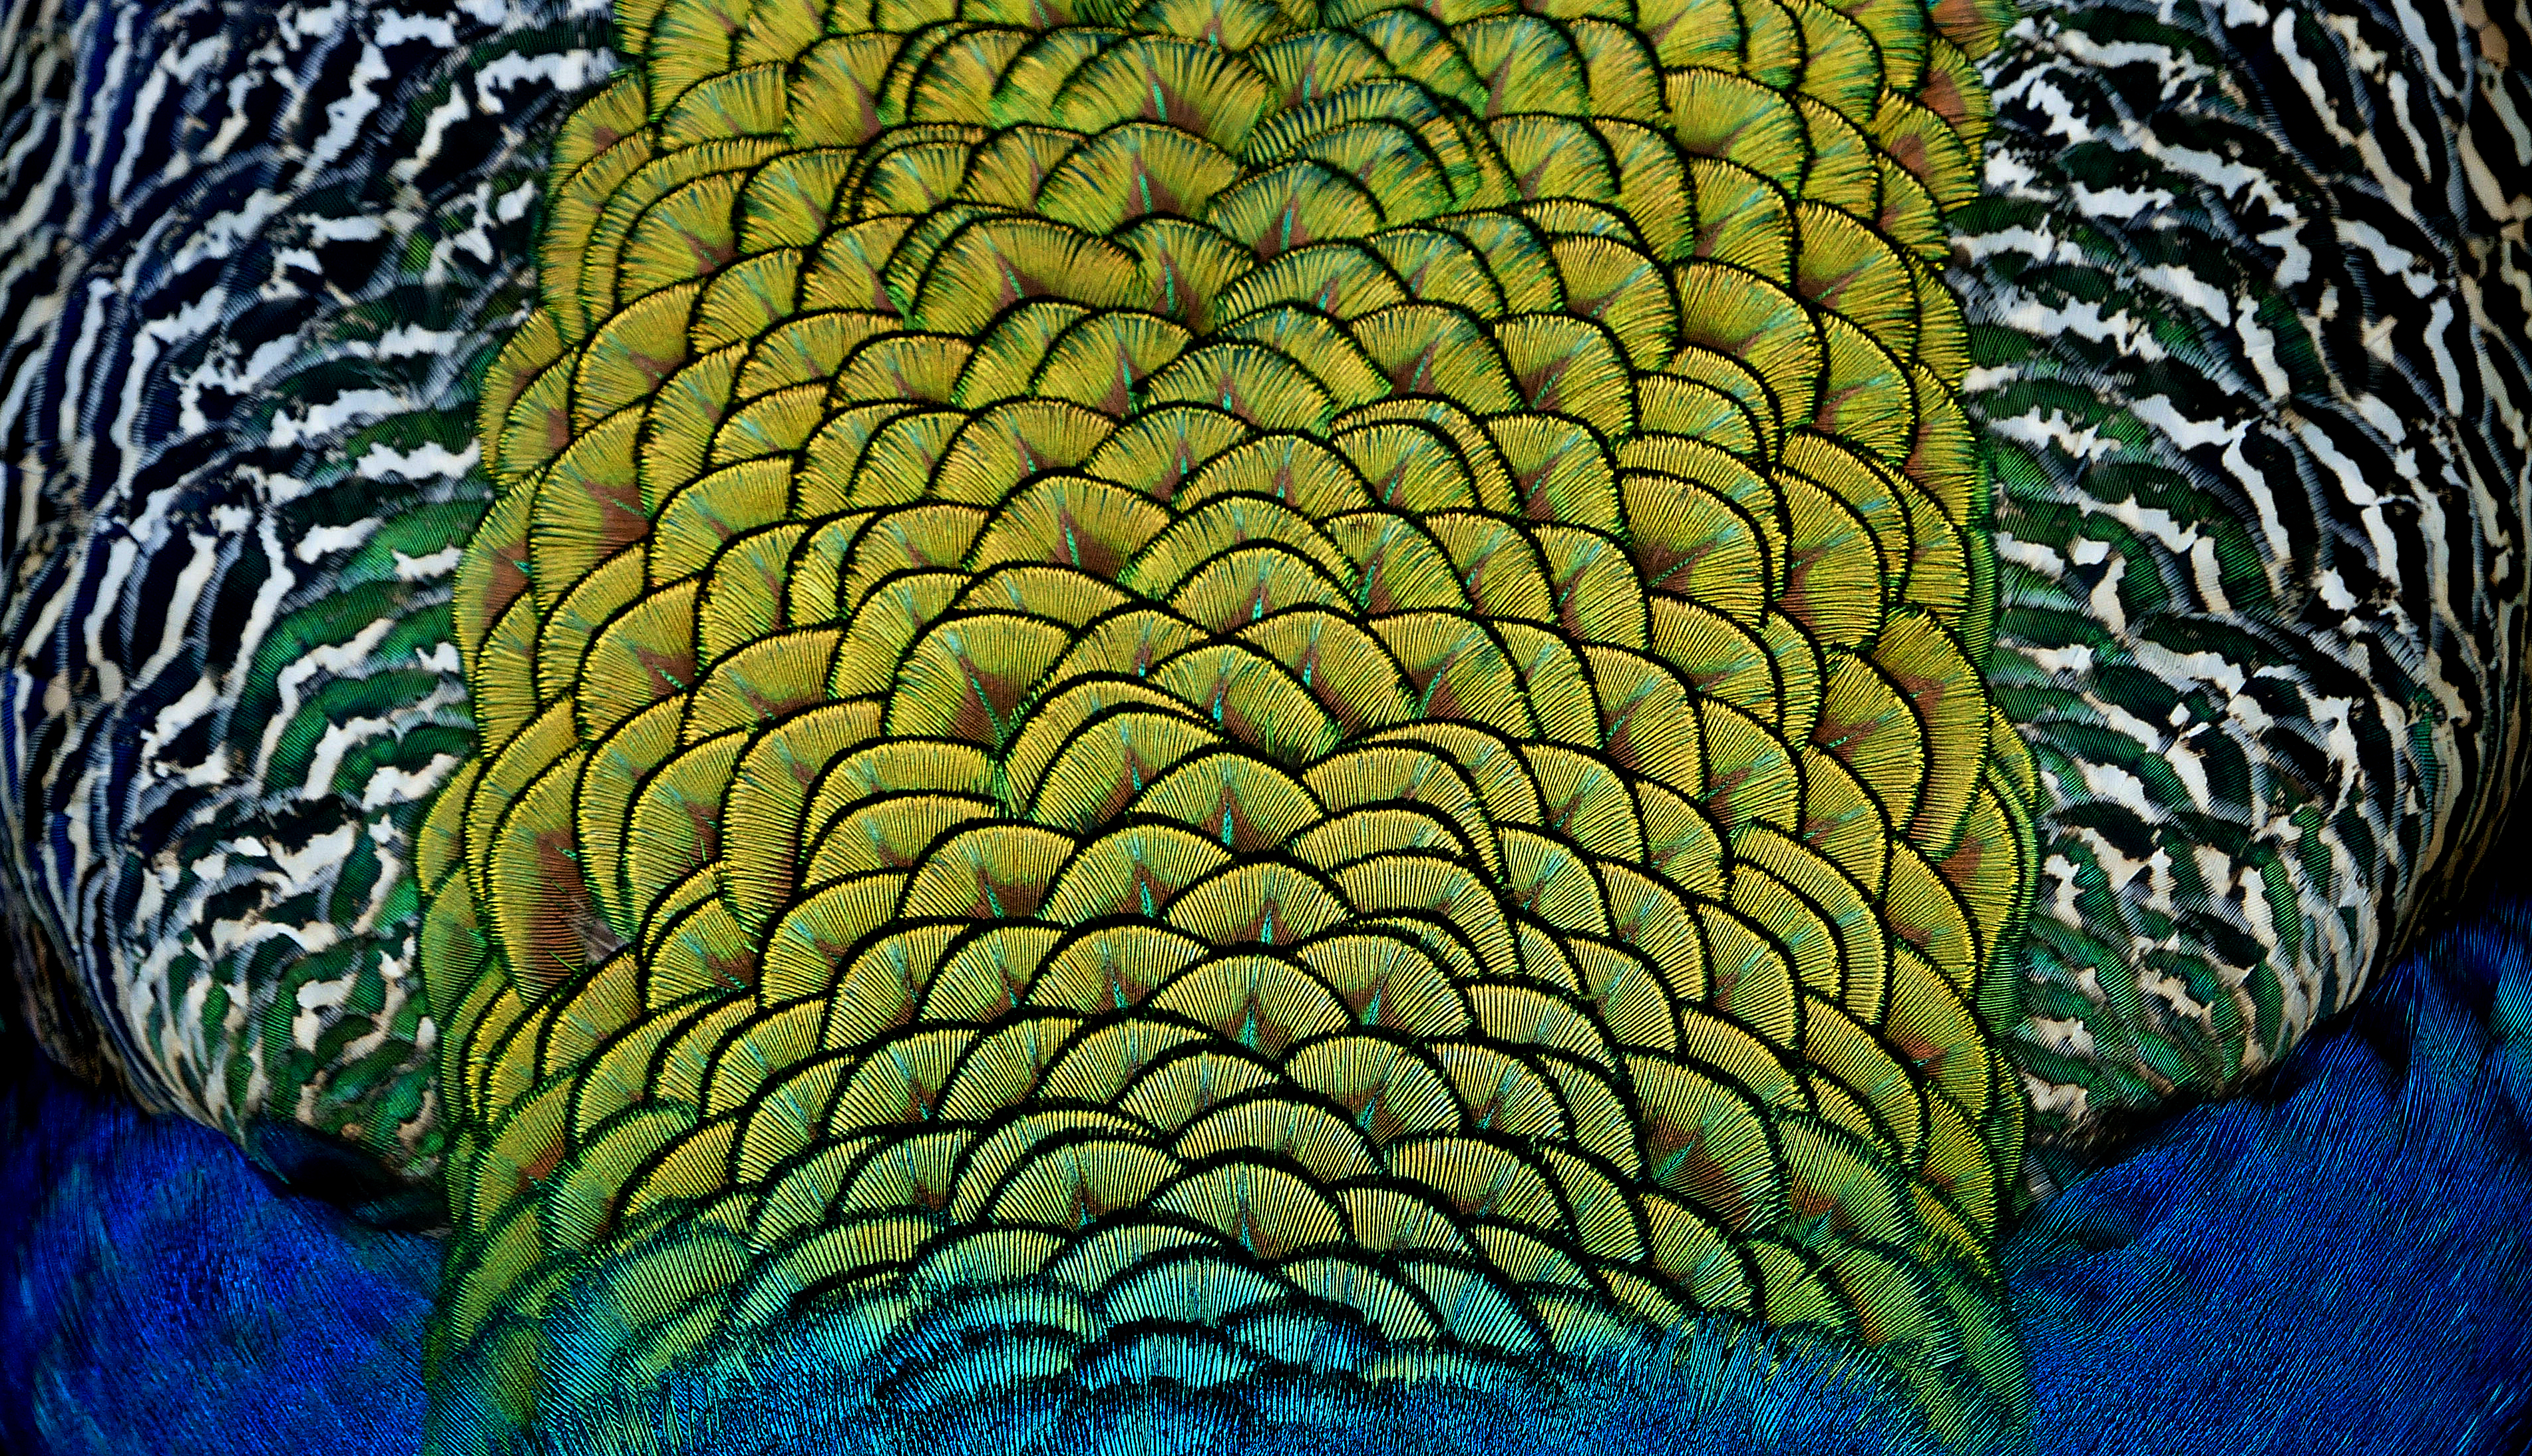
plant, leaf, flower, green, jungle, color, reptile, birds, art, feathers, colours, peafowl, lumixfz200, bridgecameras, peacocks